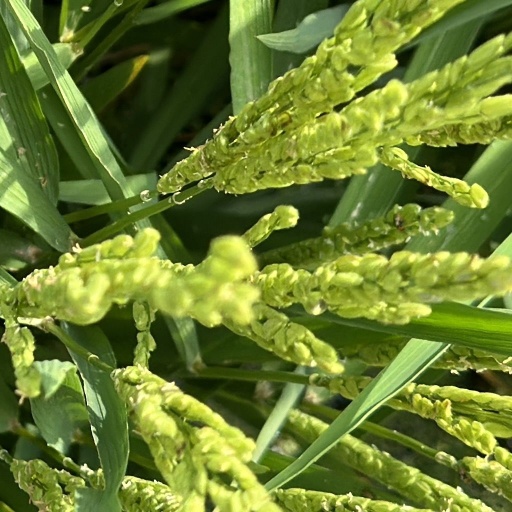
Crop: rice